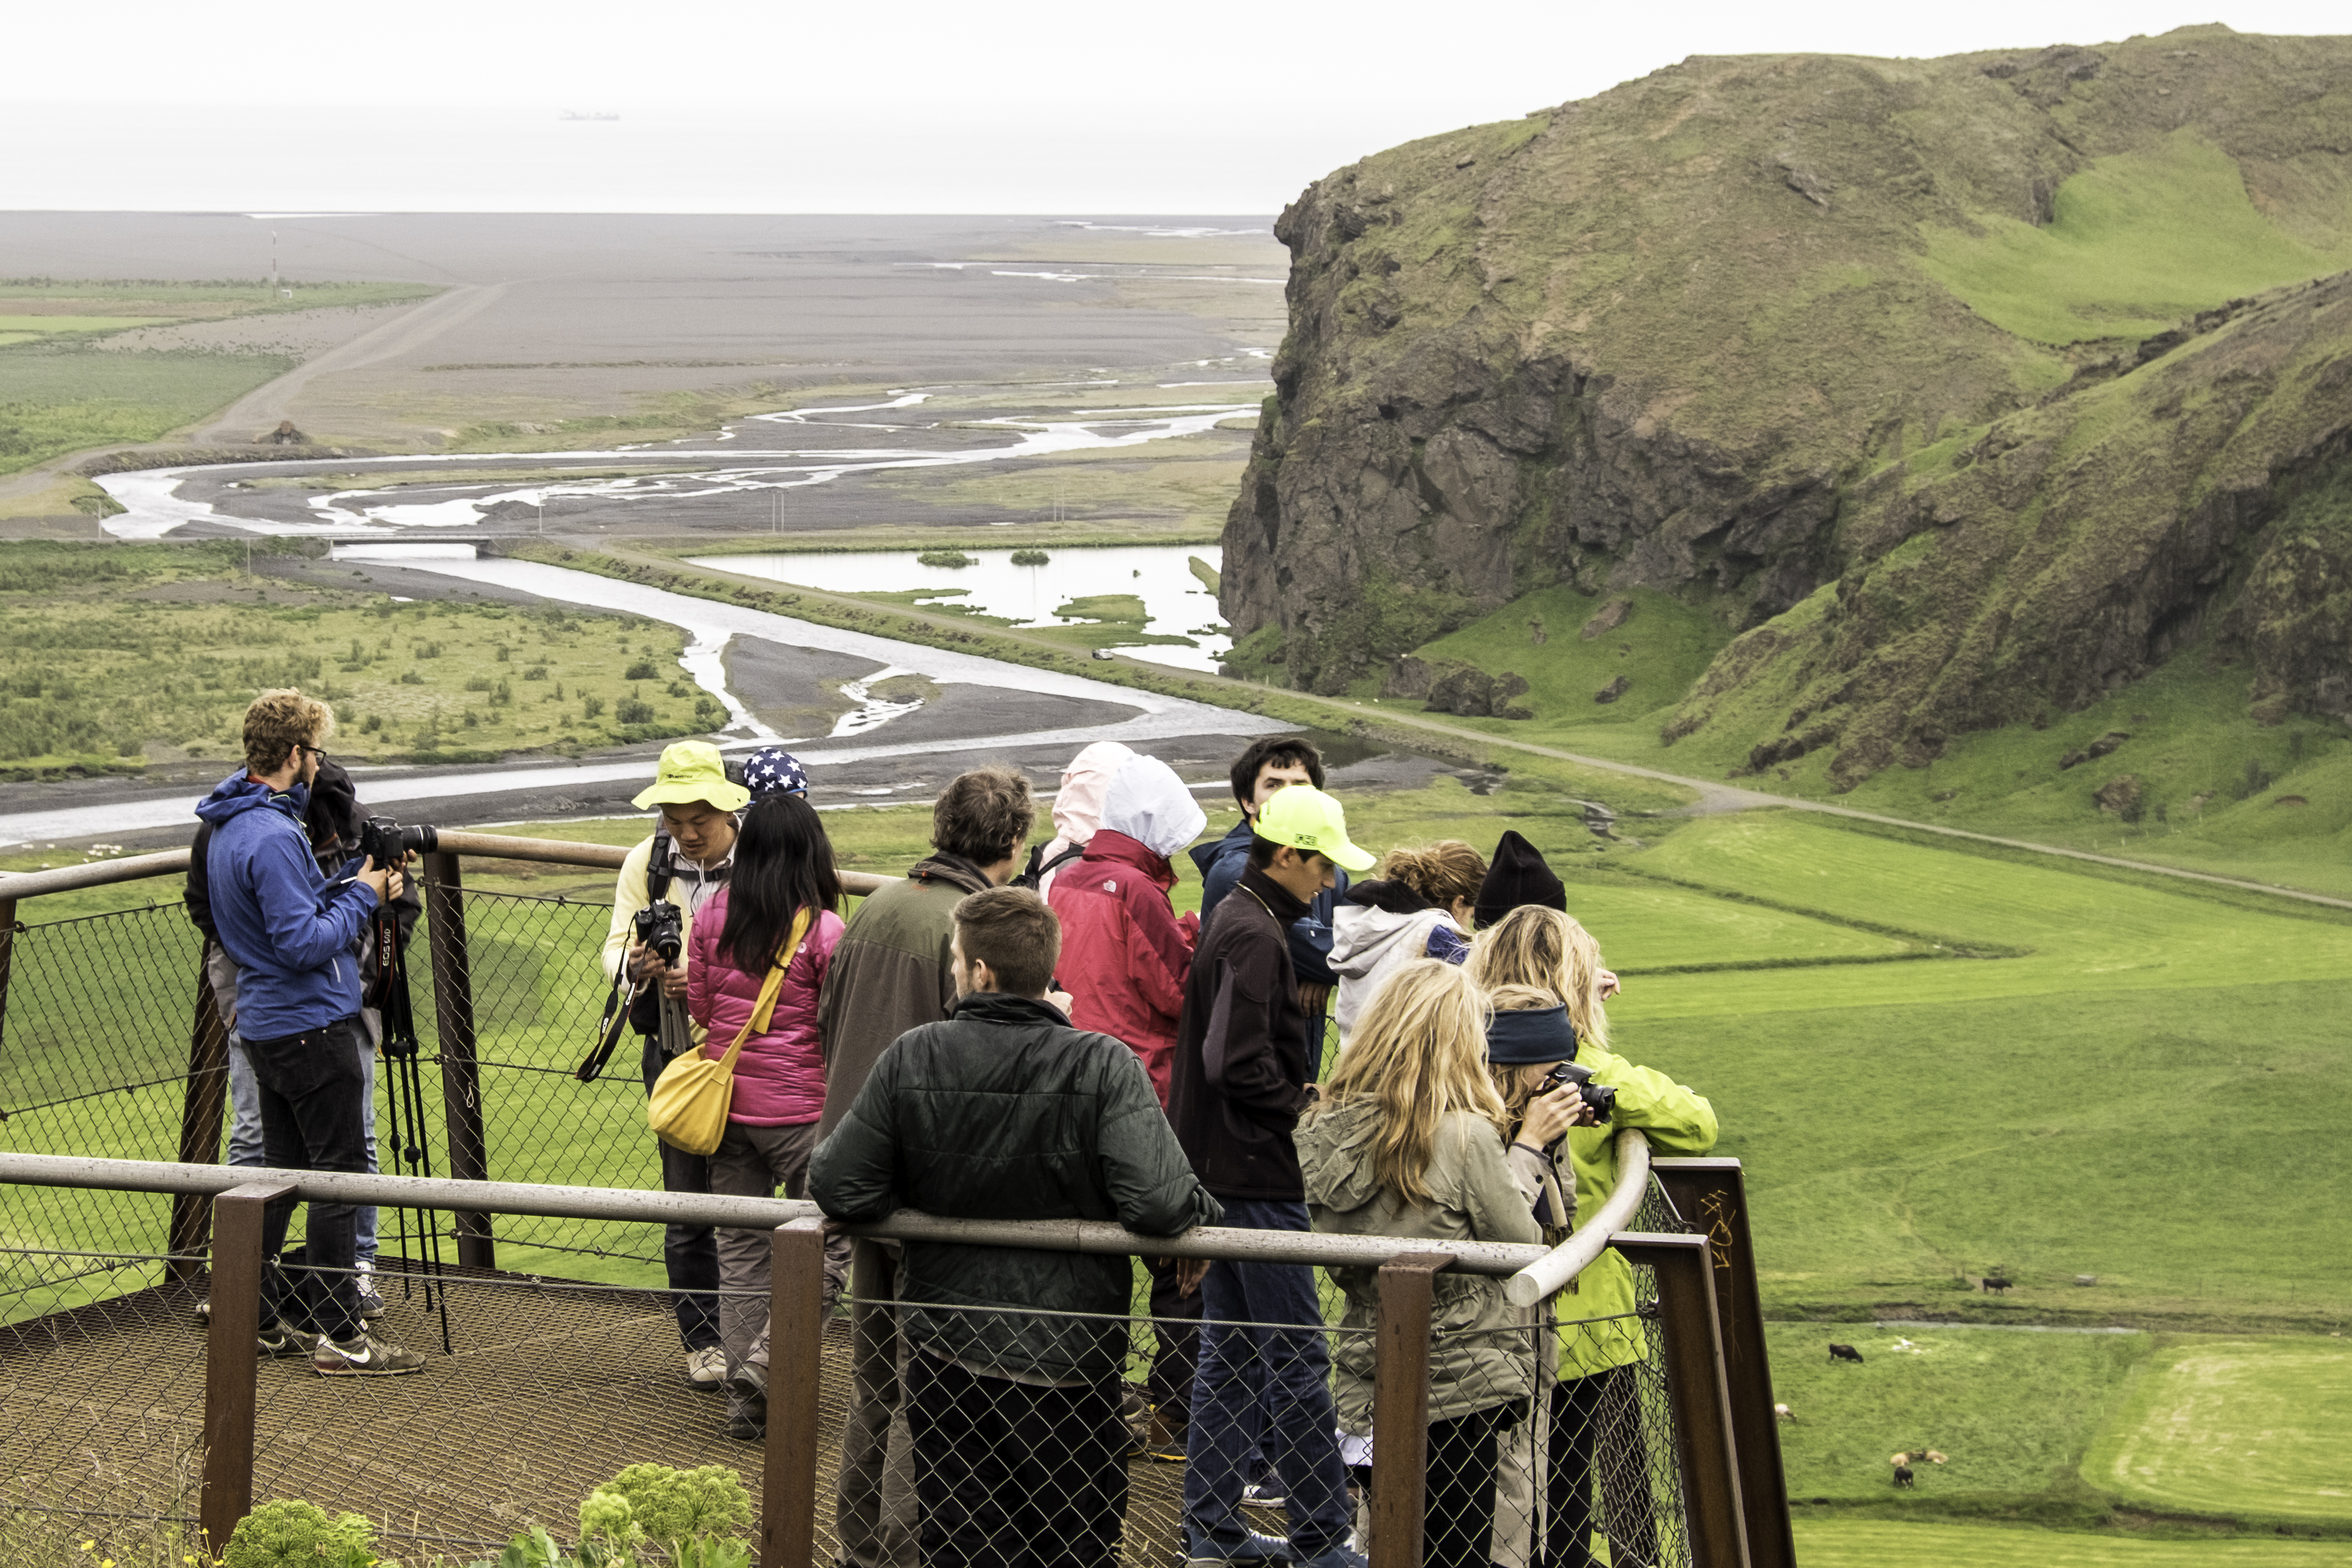
adventure, travel, recreation, fujifilm, iceland, agriculture, tourism, south, is, fuji, fujixt1, fujix, skgafoss, rural area, outdoor recreation